Artist's book

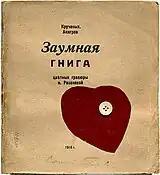
"Transrational Boog", 1914, by Olga Rozanova

As Europe plunged headlong towards World War I, various groups of avant-garde artists across the continent started to focus on pamphlets, posters, manifestos, and books. This was partially as a way to gain publicity within an increasingly print-dominated world, but also as a strategy to bypass traditional gallery systems. This allowed for the dissemination of new ideas and the creation of affordable work that might (theoretically) be seen by people who would not otherwise enter art galleries.